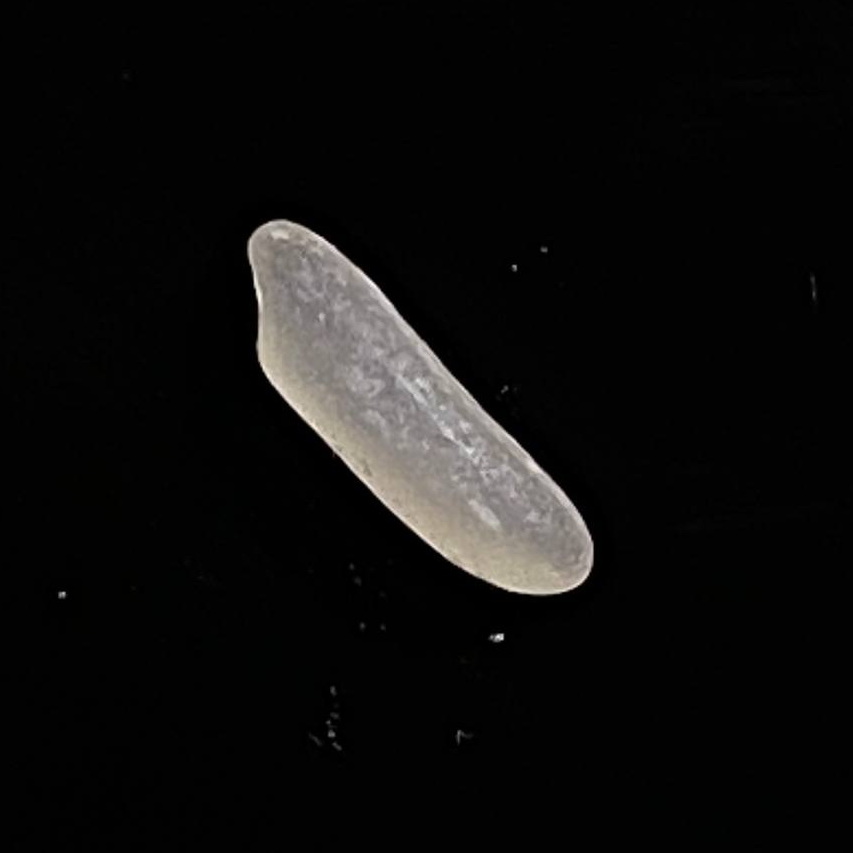
Rice variety: BR28